Hunter-gatherer

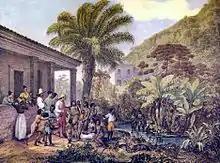
Indigenous people at a Brazilian farm plantation in Minas Gerais

As one moves away from the equator, the importance of plant food decreases and the importance of aquatic food increases. In cold and heavily forested environments, edible plant foods and large game are less abundant and hunter-gatherers may turn to aquatic resources to compensate. Hunter-gatherers in cold climates also rely more on stored food than those in warm climates. However, aquatic resources tend to be costly, requiring boats and fishing technology, and this may have impeded their intensive use in prehistory. Marine food probably did not start becoming prominent in the diet until relatively recently, during the Late Stone Age in southern Africa and the Upper Paleolithic in Europe.